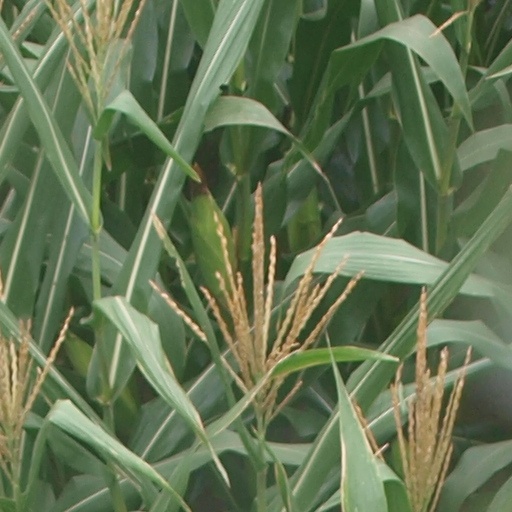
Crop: maize; corn